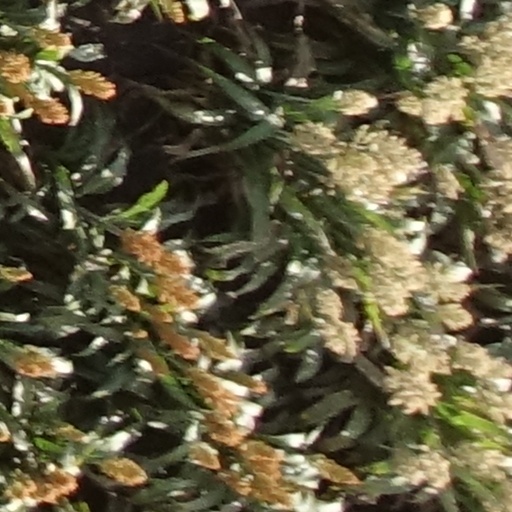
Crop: sorghum